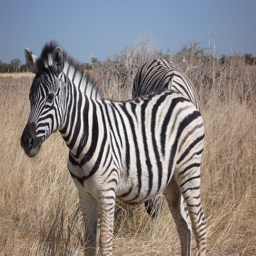
Two zebras stand in a field with tall grass.
a big zebra stand in some dry grass
A baby zebra in tall grass and it's mother behind it.
Two large zebras standing in a dry field.
Two zebras standing in a field of dry grass.